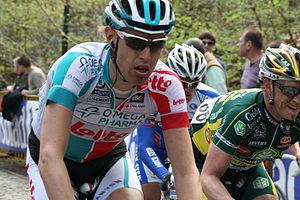
Gand-Wevelgem 2011, mont Kemmel Olivier Kaisen